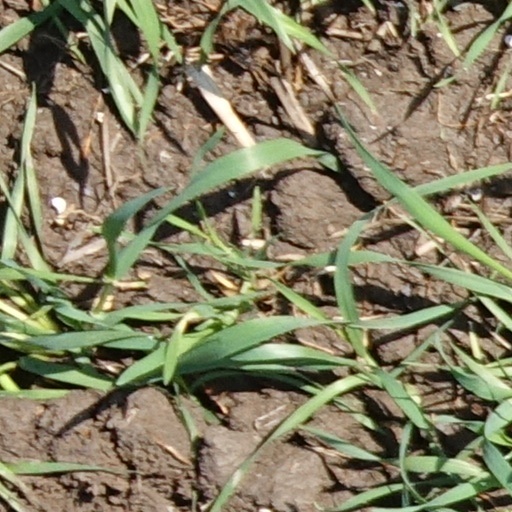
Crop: wheat